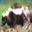
Label: skunk